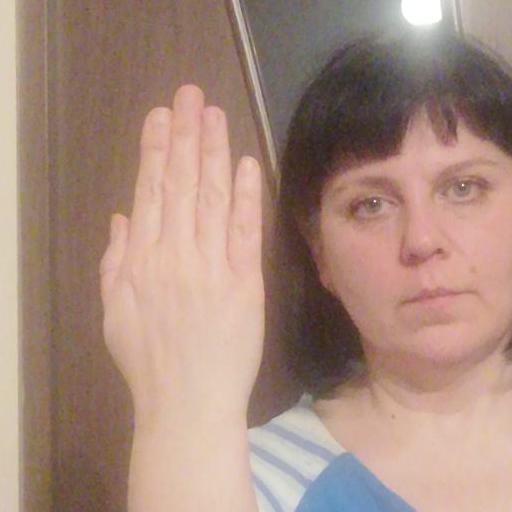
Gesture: stop_inverted